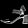
Label: Sandal